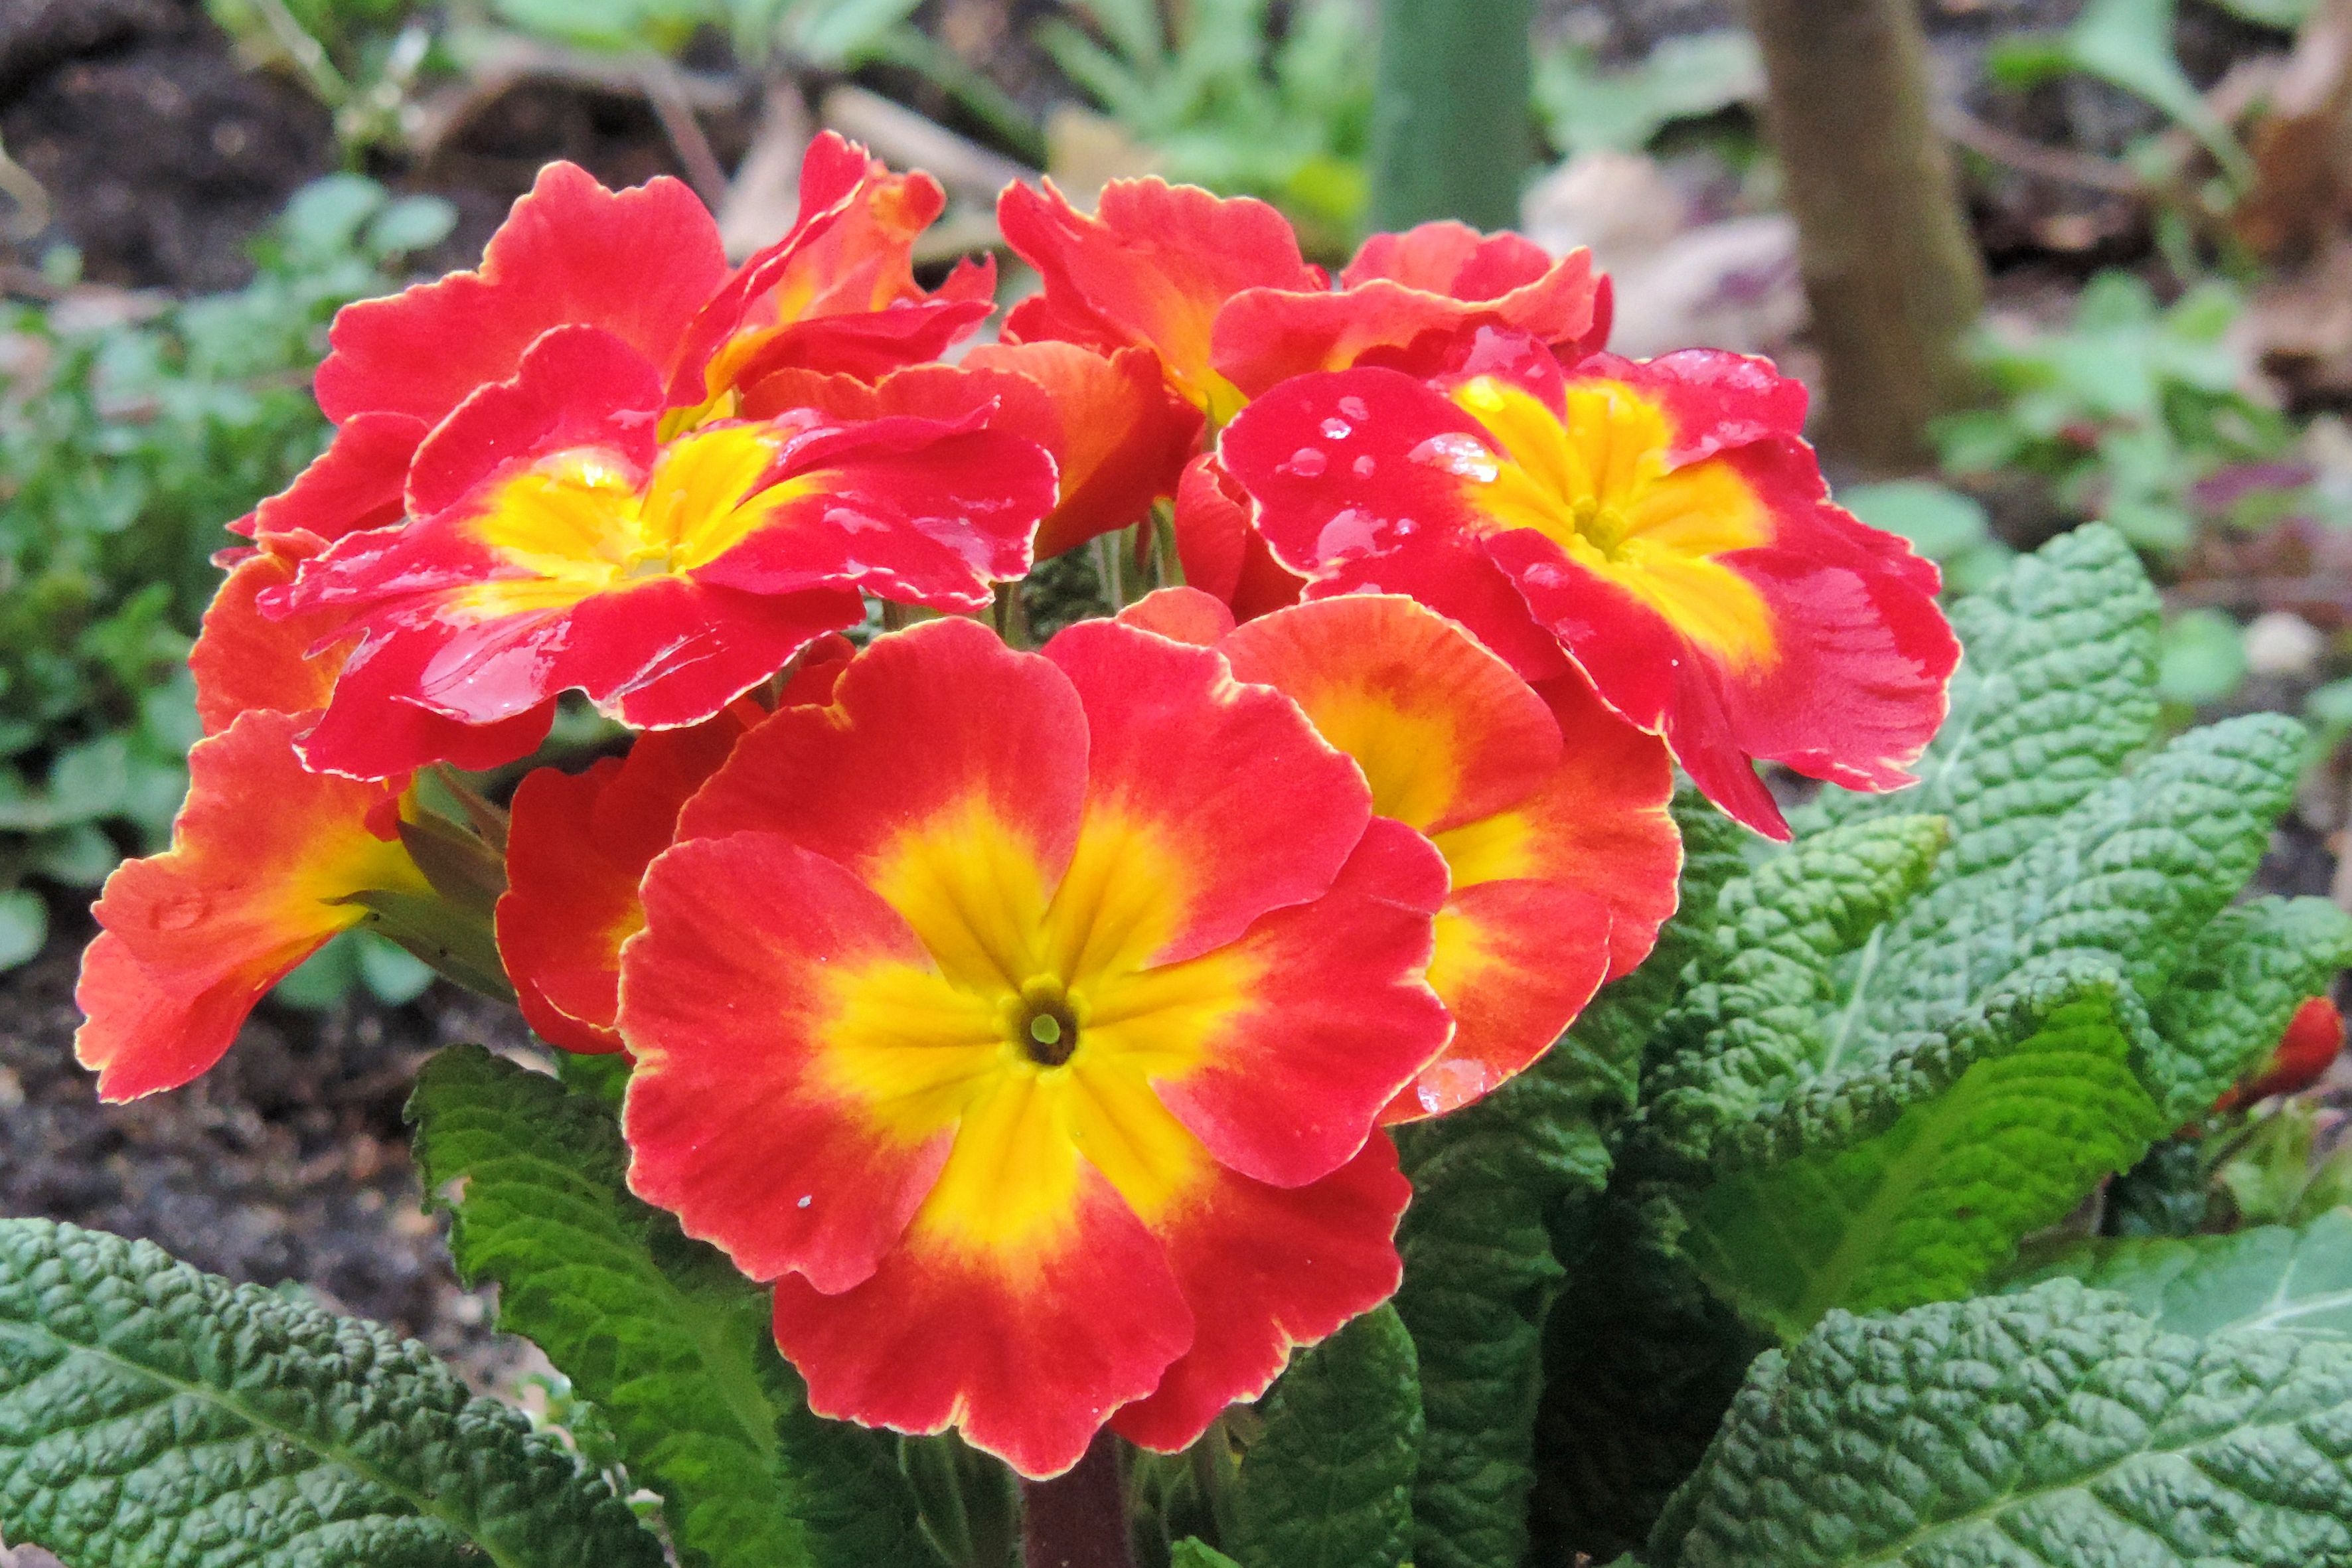
blossom, plant, flower, petal, bloom, spring, red, botany, flora, primrose, primula, flowering plant, herbaceous plant, lantana camara, annual plant, land plant, violet family